Gare de la Bastille

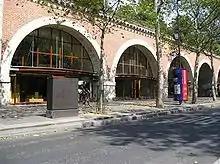
"Viaduc des Arts"

In the mid-1960s, construction of the "Réseau Express Régional" (RER) began. The "Ligne de Vincennes" as far as Boissy-Saint-Léger was to become part of a high-speed métro and its first would be replaced with a new underground line. The last train departed the "Gare de la Bastille" at 00:50 on 15 December 1969, hauled by locomotive 141 TB 432. The "Gare de la Bastille" was the last terminus in Paris operated entirely by steam locomotives. Following closure, the station buildings became a concert and exhibition hall. A number of pop concerts were held there and in 1976, a major model railway exhibition. The station buildings were listed as being of historic importance but despite this, they were demolished in 1984 to make way for the Opéra Bastille. The long viaduct which formed the approach to the station survives. The former rail lines are now the "Promenade plantée", whilst the arches now form the "Viaduc des Arts", located alongside the Avenue de Daumesnil.